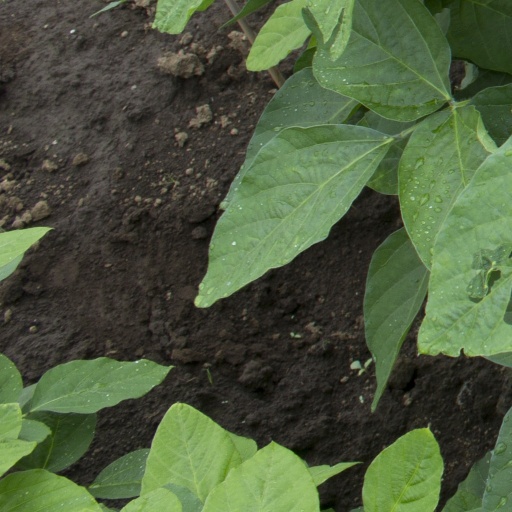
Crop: soybean